Sardine run

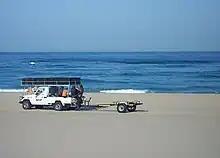
Netting a shoal of sardines (dark patch in the water)

There have been various hypotheses, sometimes contradictory, that try to explain why and how the run occurs.